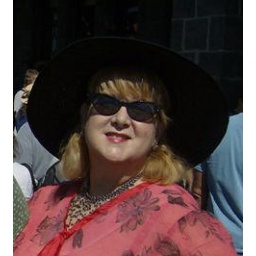
Me in black hat 9-08